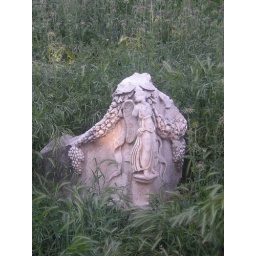
column in grass